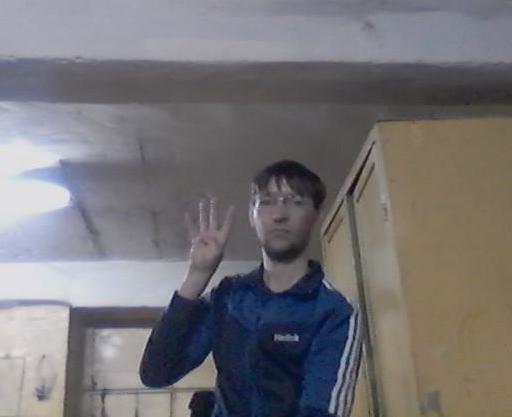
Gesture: four